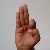
The image shows a hand gesture representing the letter 'F' in Indian Sign Language.